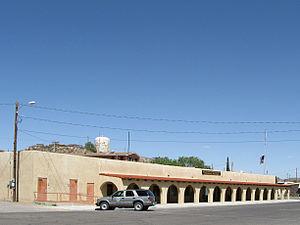
La ville de Truth or Consequences est une station thermale et le siège du comté de Sierra, dans l’État du Nouveau-Mexique, aux États-Unis. Elle est surnommée « T or C ».